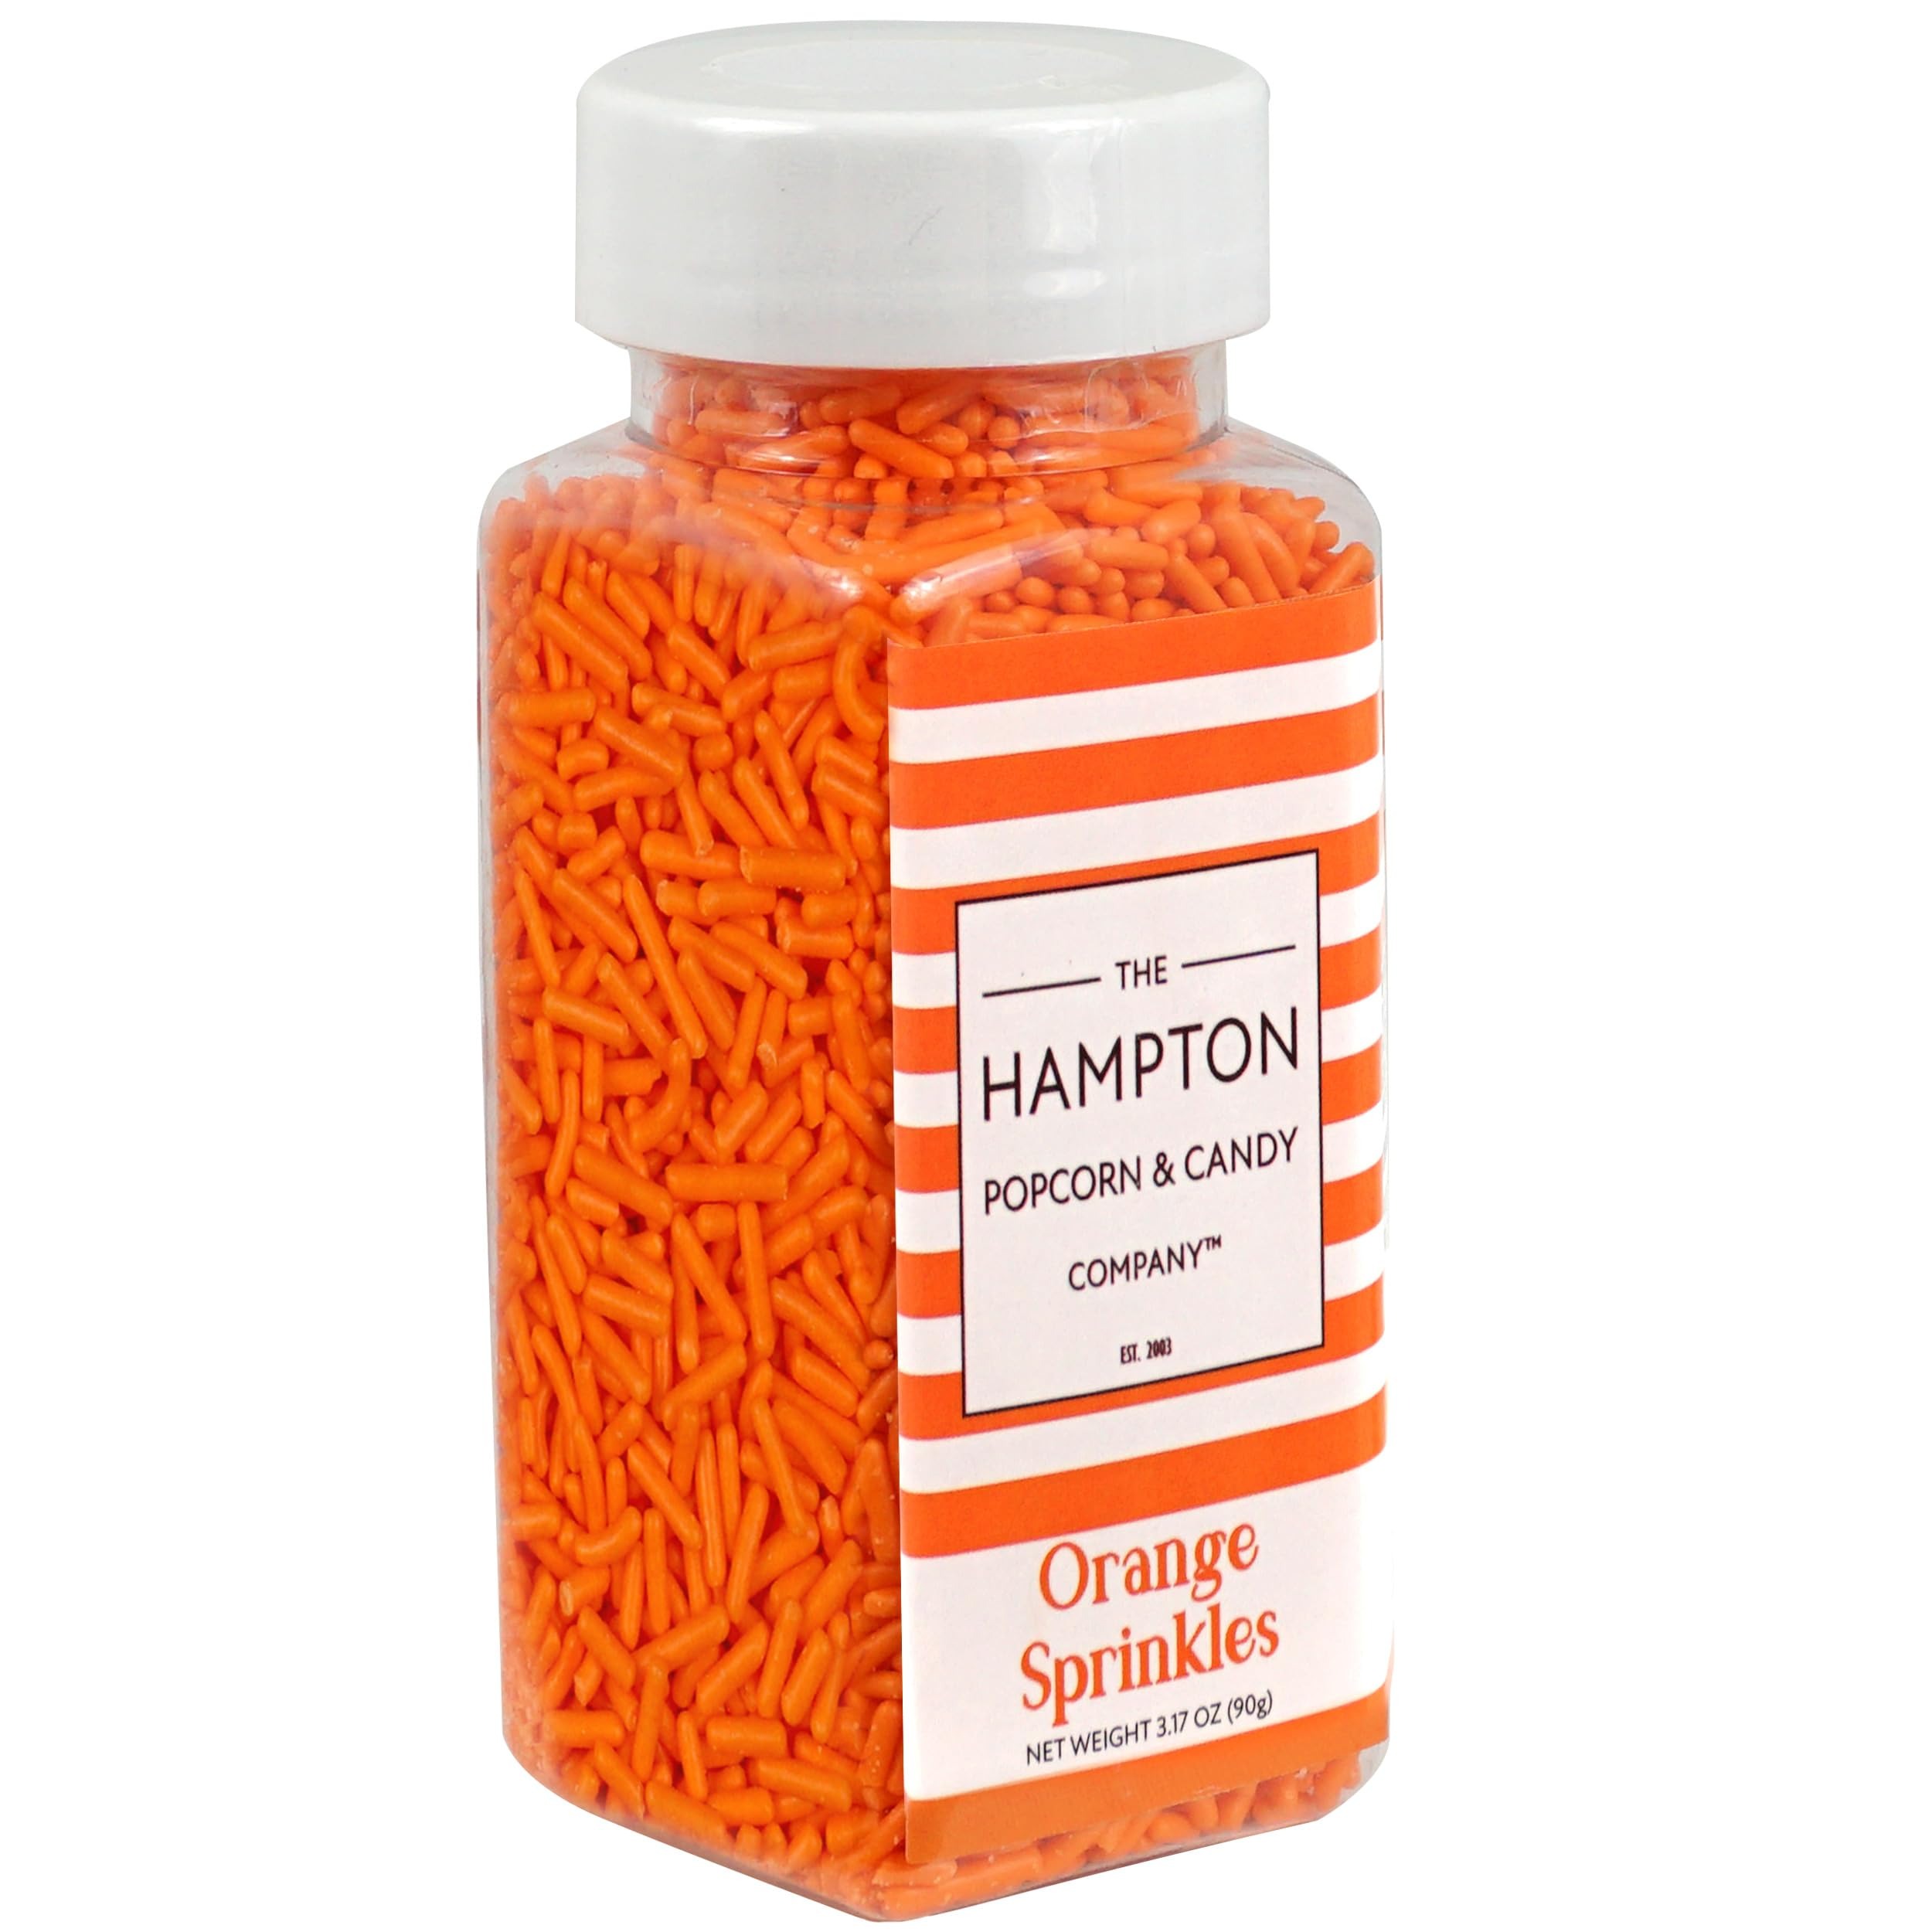
Item Name: Orange Sprinkles Jimmies 3.17 oz, Sprinkles For Cake Decorating, Cake Sprinkles, Sprinkles For Baking, Ice Cream & More, The Hampton Candy Company
Bullet Point 1: Cupcake and cake decorating just got a whole lot better with sprinkles! Add a pop of playful color and sweetness to your treats with orange sprinkles. The perfect shade of orange sprinkles to match your celebratory theme. Whether you're creating a delightful batch of cupcakes or a stunning centerpiece cake, orange sprinkles are a versatile and festive way to add a touch of fun and fancy.
Bullet Point 2: Unleash your inner cake artist with orange sprinkles! These tiny bursts of color and flavor add playful texture to your baked goods. Use orange sprinkles for cake decorating, or fold them into batter for a surprise pop of orange in every bite. Orange sprinkles for cupcakes are playful pops of color that add a touch of whimsy.
Bullet Point 3: No matter the occasion, orange sprinkles are the confetti of celebration! From baby showers to birthdays, and even elegant weddings, a sprinkle of color adds a touch of playful charm to any gathering and holiday.
Bullet Point 4: Ice Cream Sprinkles:Dress up your ice cream sundaes with adorable orange sprinkles! They'll add a pop of color and fun to your favorite frozen treat.
Bullet Point 5: 3.17 OUNCE JAR: Enjoy the fun and sweet taste of orange jimmies sprinkles with 3.17 Ounce Jar - perfect for all your sweet creations!
Bullet Point 6: Transform your cookies and cupcakes into adorable treats with a sprinkle of orange magic! These colorful delights add a playful touch, perfect for any occasion, from classic chocolate chip cookies to festive birthday cupcakes.
Bullet Point 7: Since 2003, The Hampton Popcorn & Candy Company has been delighting taste buds with a delectable assortment of popcorn and candy treats, perfect for every occasion.
Product Description: Cupcake and cake decorating just got a whole lot better with sprinkles! Add a pop of playful color and sweetness to your treats with orange sprinkles. The perfect shade of orange sprinkles to match your celebratory theme. Whether you're creating a delightful batch of cupcakes or a stunning centerpiece cake, orange sprinkles are a versatile and festive way to add a touch of fun and fancy.
Value: 3.17
Unit: Ounce

Price: 7.99